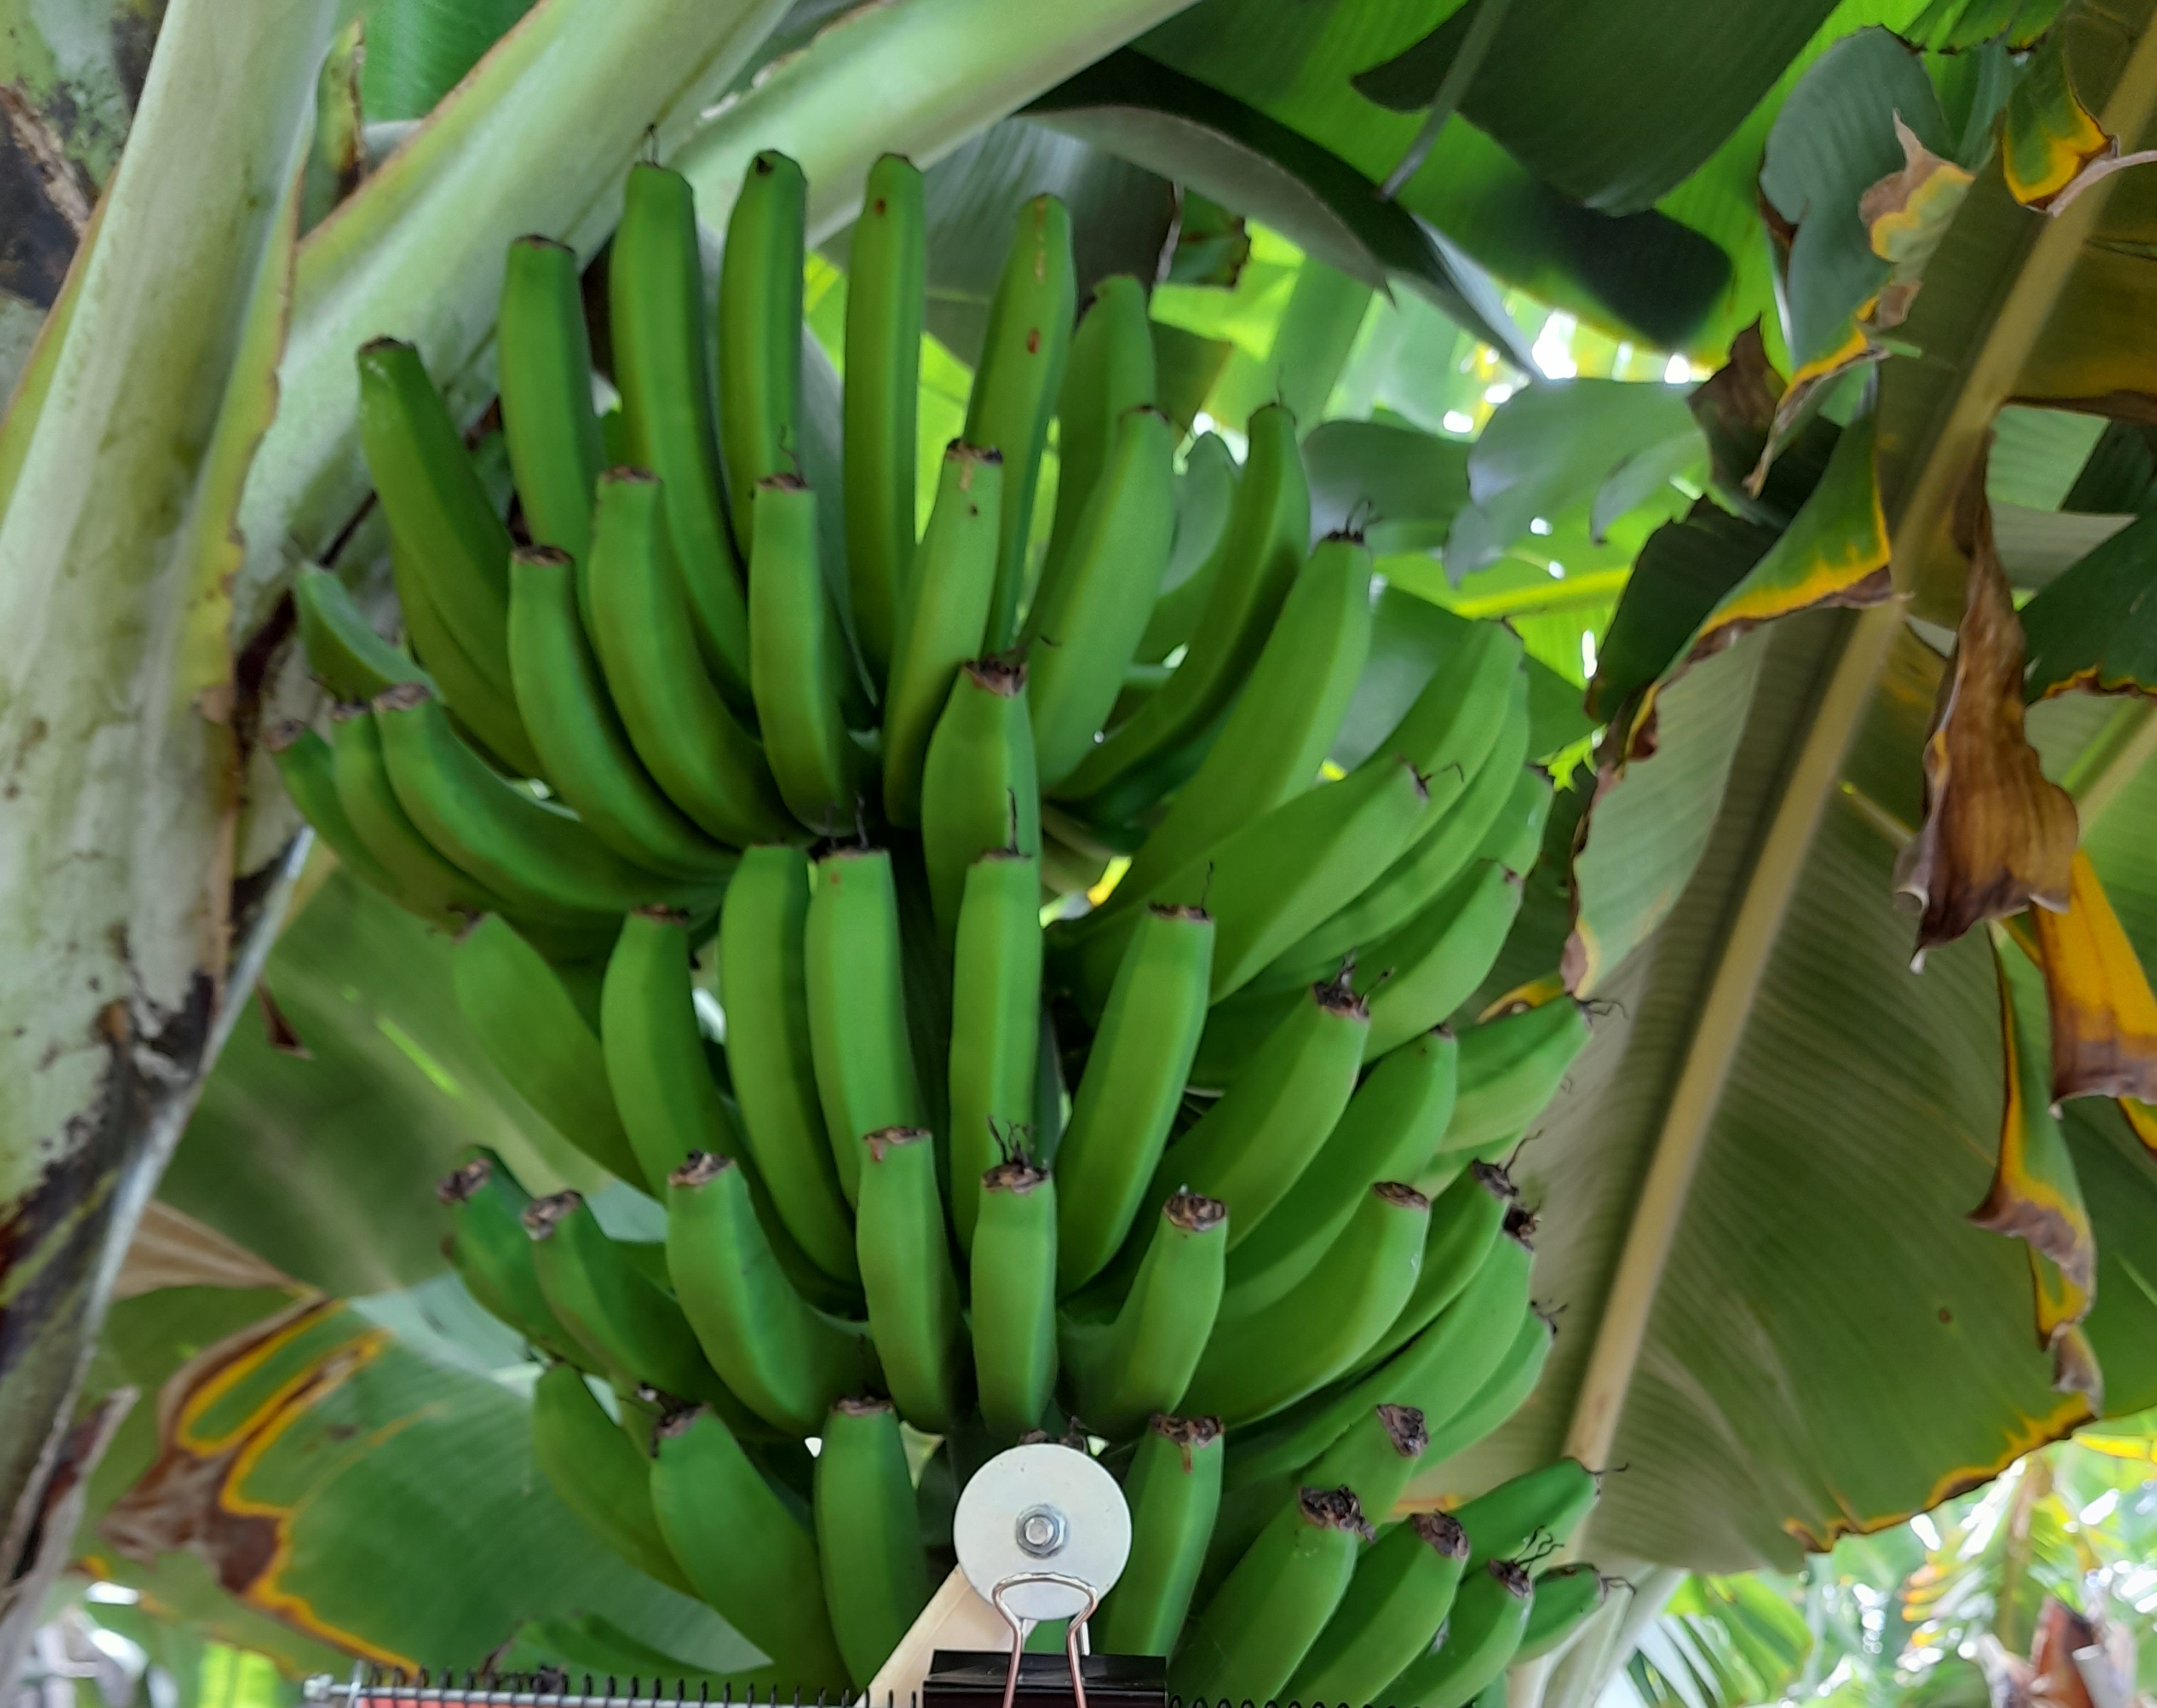
Label: Keep